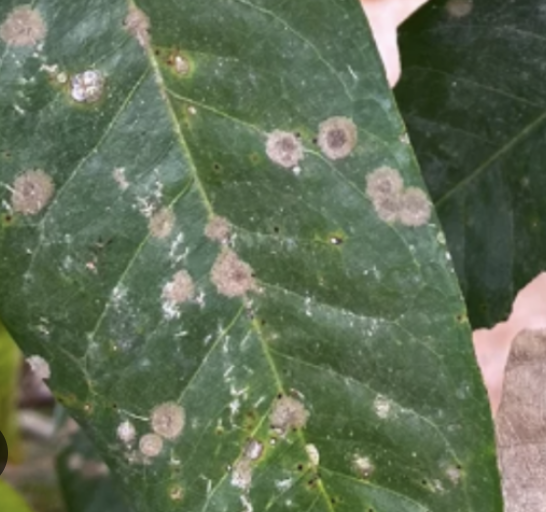
Label: pink_disease